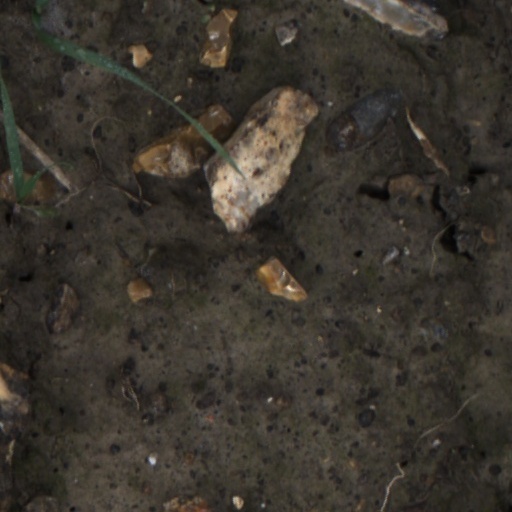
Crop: wheat